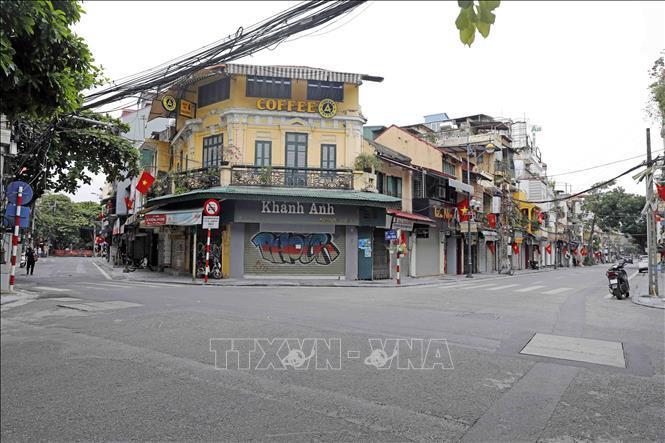
trên chiếc xe máy thì không có người đang ngồi